Paris Memories

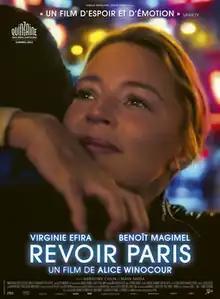
Theatrical release poster

Paris Memories is a 2022 French drama film written and directed by Alice Winocour. The film stars Virginie Efira as Mia, a woman who is struggling with the lingering mental health effects of having survived a terrorist attack in Paris months earlier.